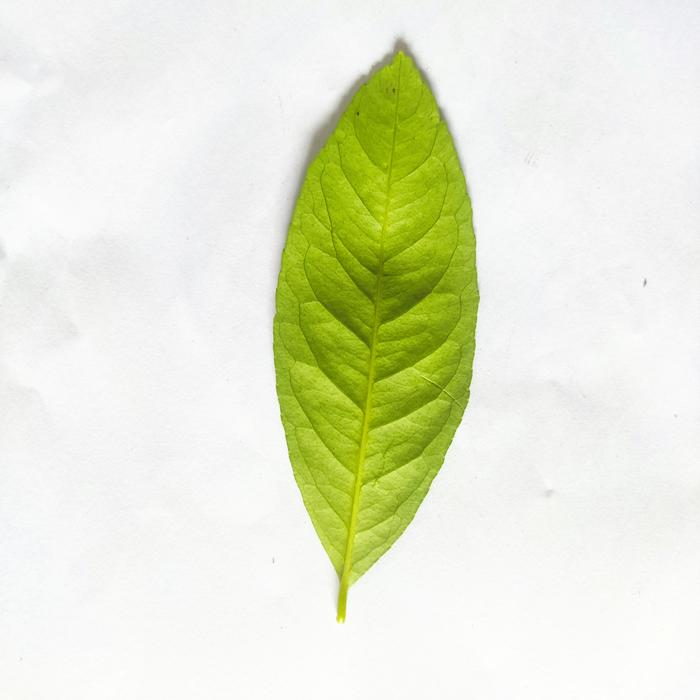
Crop: Lemon
Leaf condition: Healthy_Leaf